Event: Nepal Earthquake
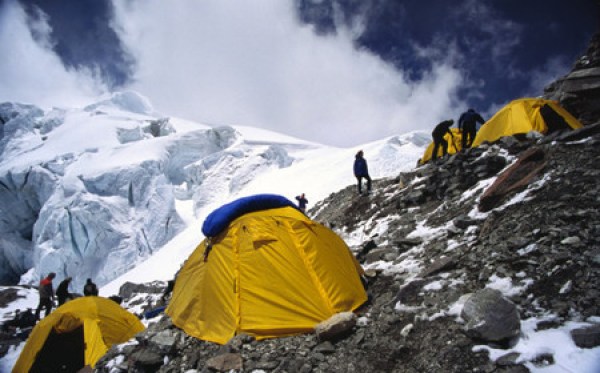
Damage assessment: no_damage